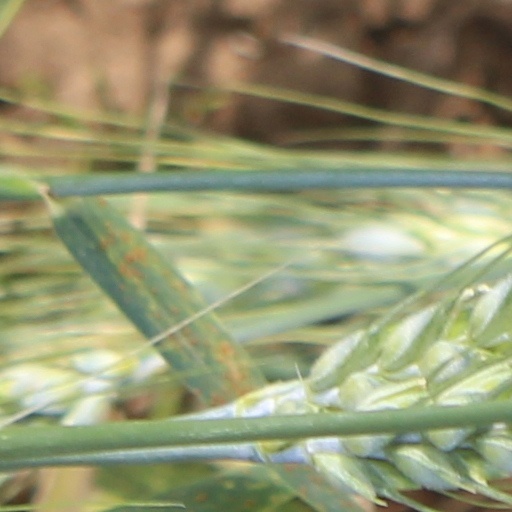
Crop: wheat